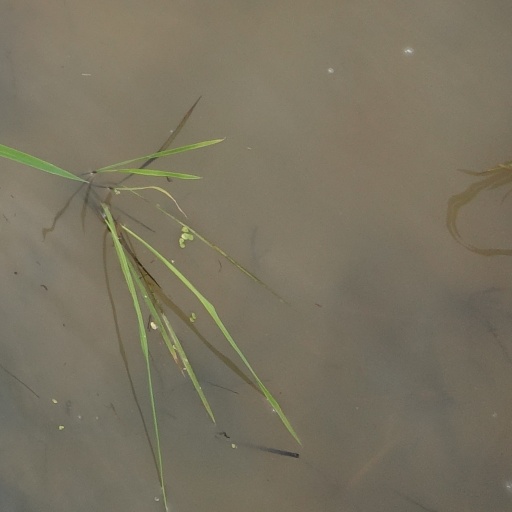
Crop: rice